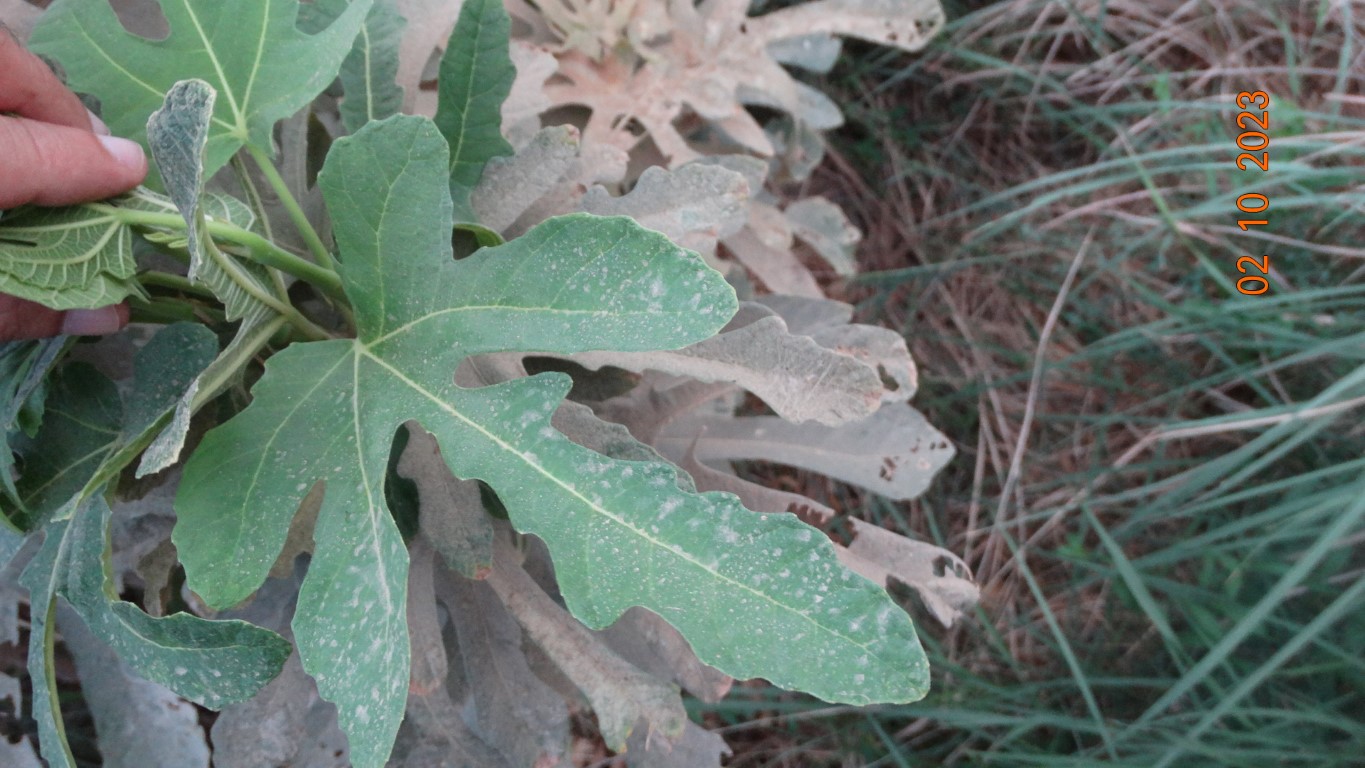
Label: healthy